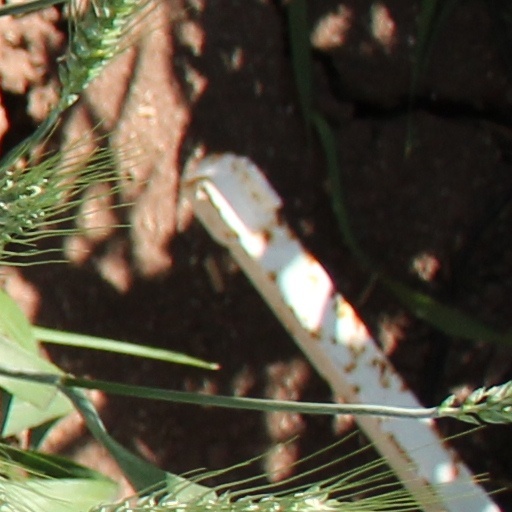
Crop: wheat